History of Europe

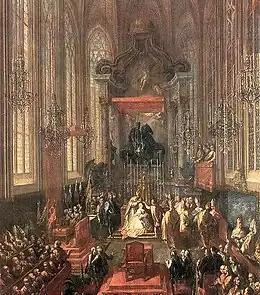
Maria Theresa being crowned Queen of Hungary in the St. Martin's Cathedral, Pressburg (Bratislava)

The Iberian kingdoms were able to dominate colonial activity in the 16th century. The Portuguese forged the first global empire in the 15th and 16th century, whilst during the 16th century and the first half of the 17th century, the crown of Castile (and the overarching Hispanic Monarchy, including Portugal from 1580 to 1640) became the most powerful empire in the world. Spanish dominance in America was increasingly challenged by British, French, Dutch and Swedish colonial efforts of the 17th and 18th centuries. New forms of trade and expanding horizons made new forms of government, law and economics necessary.